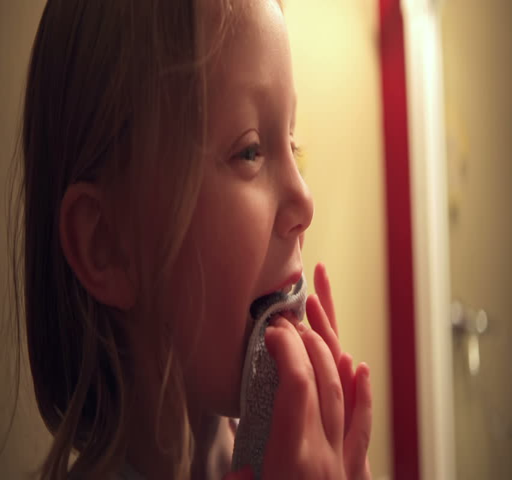
an adorable little girl holds a towel over the area where her tooth fell out .